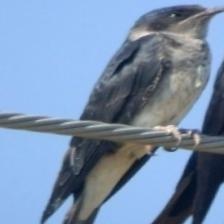
Species: PURPLE MARTIN
Scientific name: PROGNE SUBIS